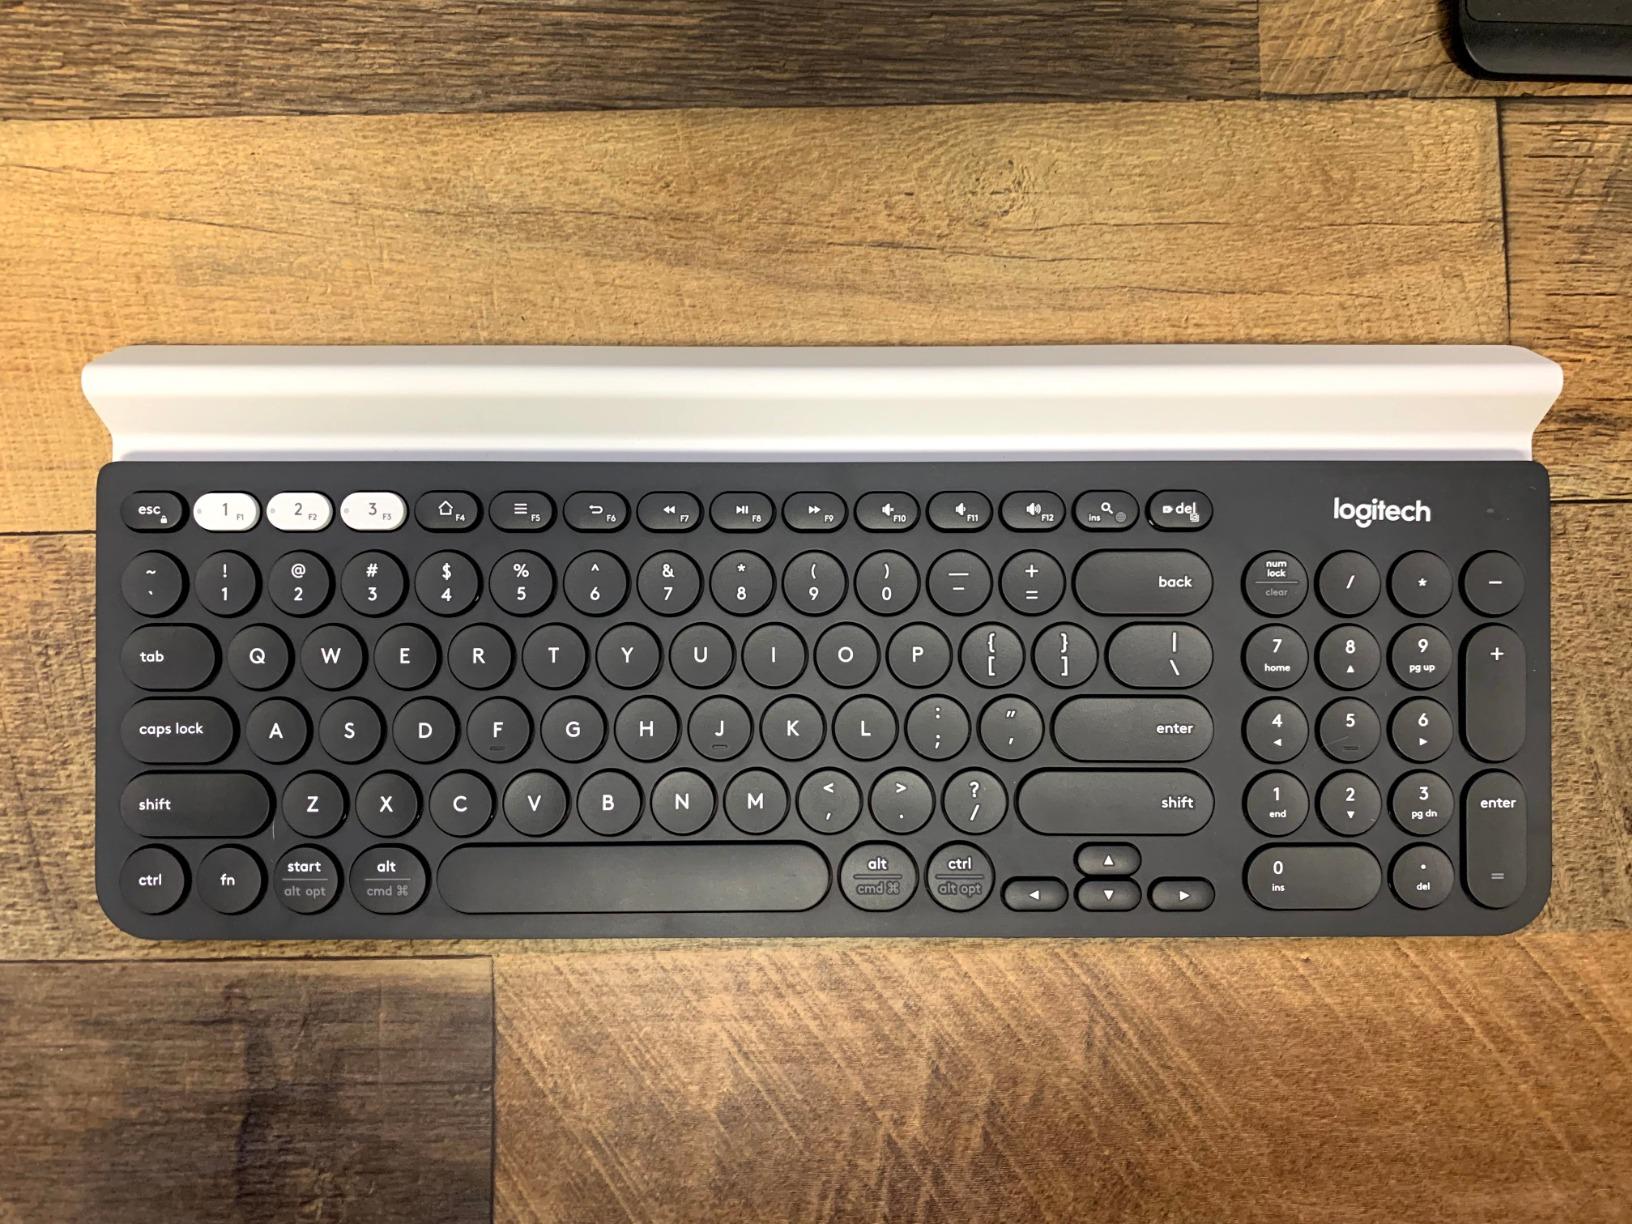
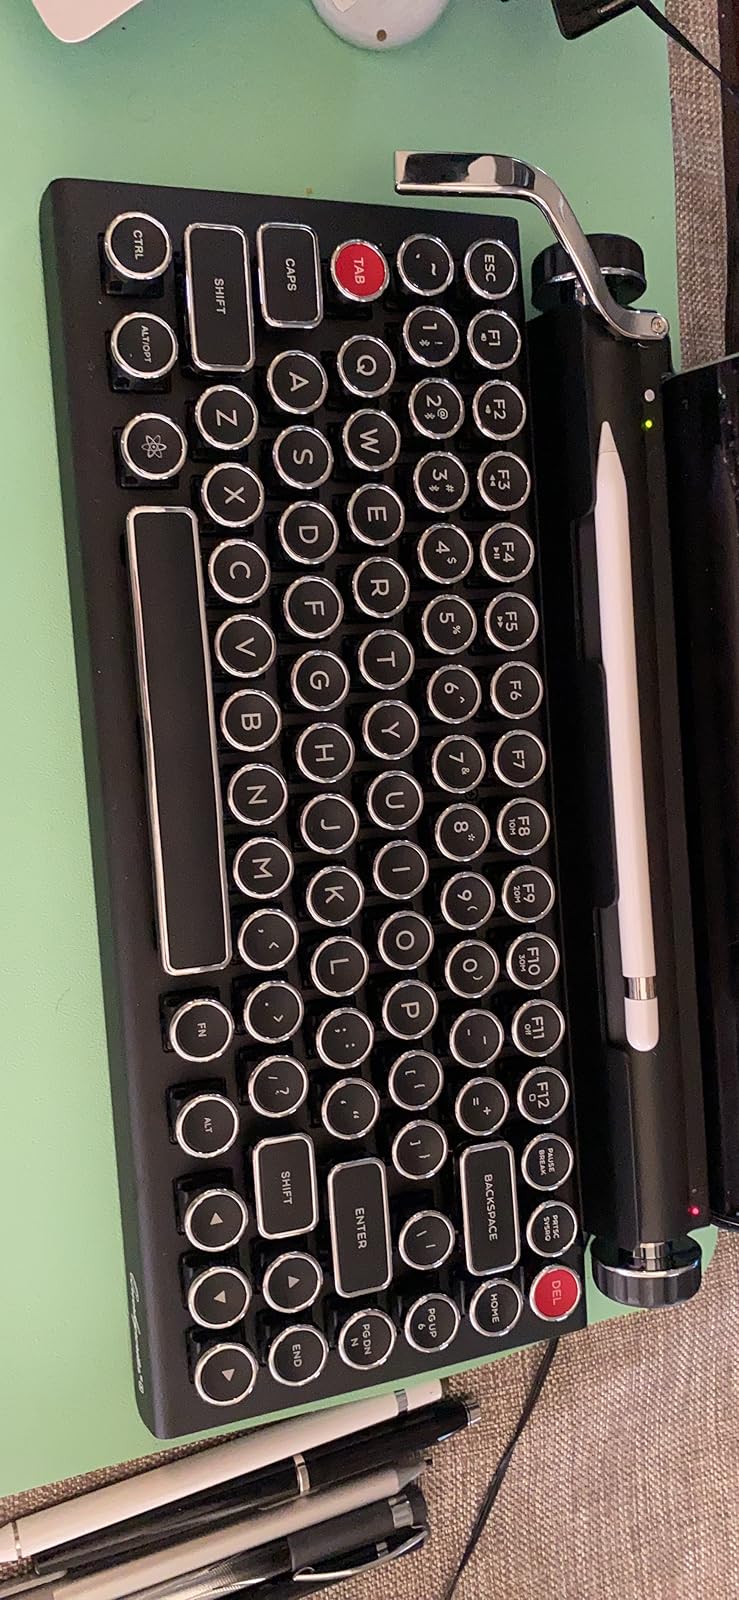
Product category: keyboard
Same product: no